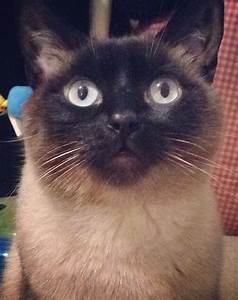
Label: gatto